Rheic Ocean

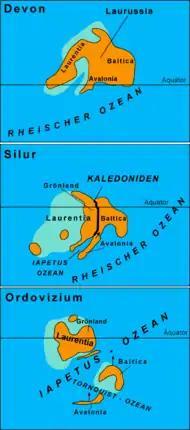
Evolution of the Rheic Ocean in the Early Paleozoic

At the beginning of the Paleozoic Era, about 540 million years ago, most of the continental mass on Earth was clustered around the south pole as the paleocontinent Gondwana. The exception was formed by a number of smaller continents, such as Laurentia and Baltica. The Paleozoic ocean between Gondwana, Laurentia and Baltica is called the Iapetus Ocean. The northern edge of Gondwana had been dominated by the Cadomian orogeny during the Ediacaran period. This orogeny formed a cordillera-type volcanic arc where oceanic crust subducted below Gondwana. When a mid-oceanic ridge subducted at an oblique angle, extensional basins developed along the northern margin of Gondwana. During the late Cambrian to Early Ordovician these extensional basins had evolved a rift running along the northern edge of Gondwana. The rift in its turn evolved into a mid-oceanic ridge that separated small continental fragments such as Avalonia and Carolina from the main Gondwanan land mass, leading to the formation of the Rheic Ocean in the Early Ordovician.